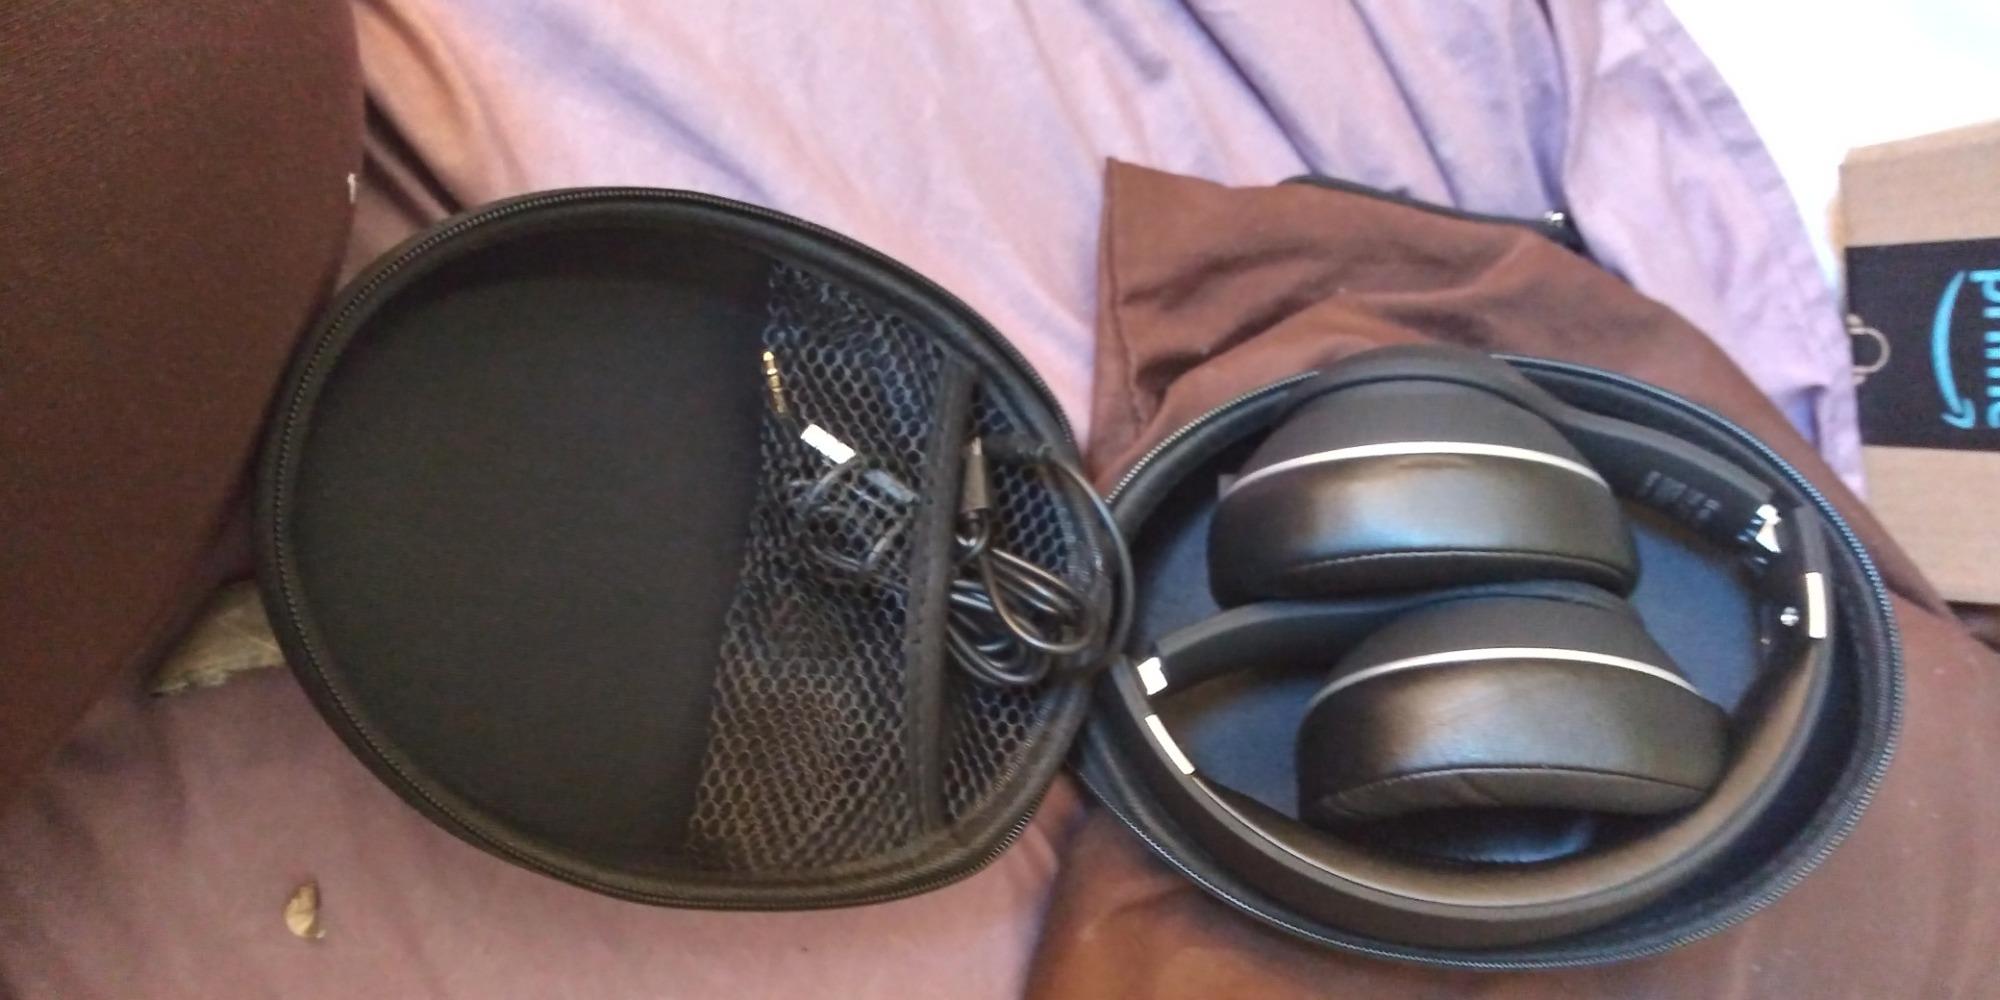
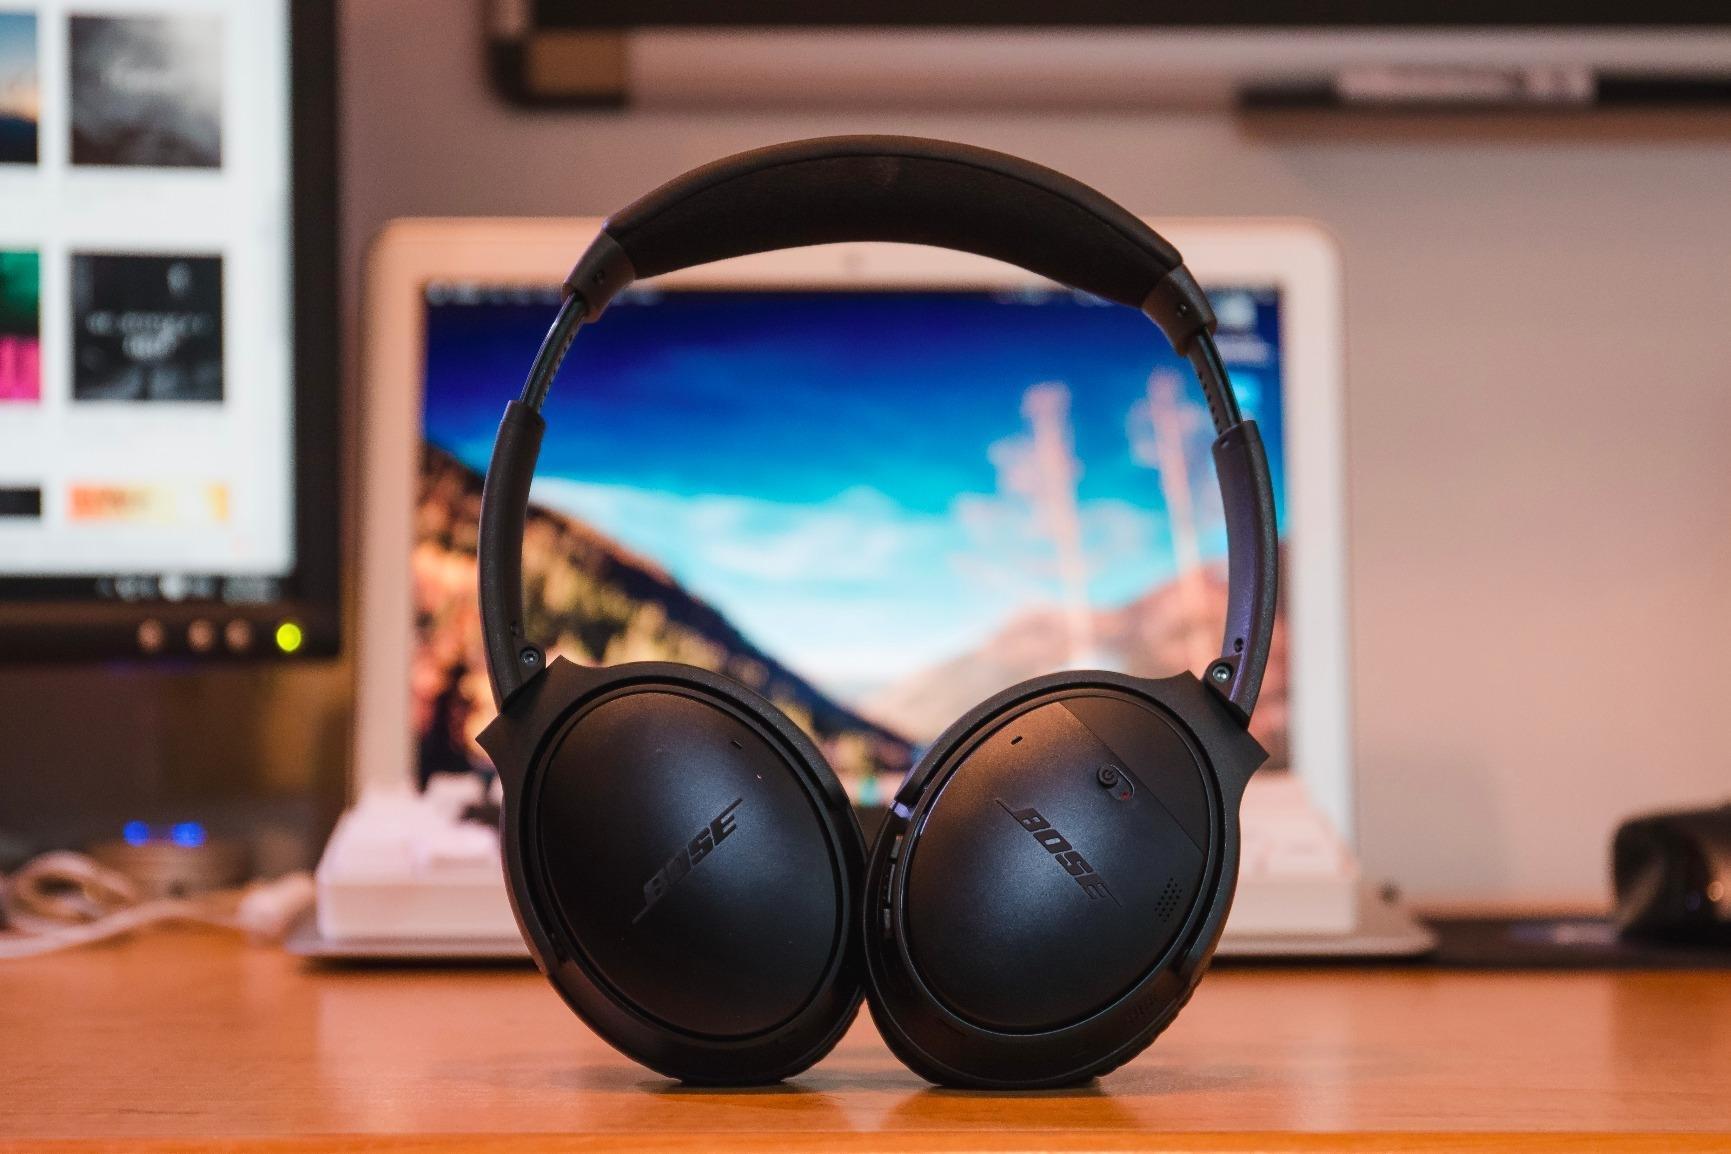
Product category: headphones
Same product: no